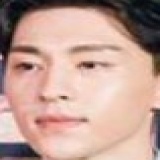
diễn viên Đặng Luân